19th G7 summit

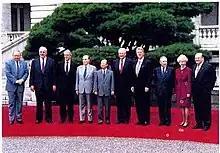
Leaders of the G7 posing for photographs in Tokyo, 9 July 1993

The G7 is an unofficial annual forum for the leaders of Canada, the European Commission, France, Germany, Italy, Japan, the United Kingdom and the United States.